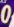
Number: 0